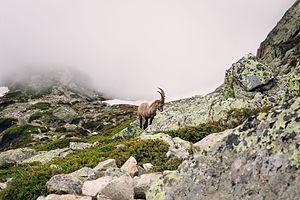
Un bouquetin dans les Aiguilles Rouges
Chamonix-Mont-Blanc, ou plus communément Chamonix, est une commune française située dans le département de la Haute-Savoie, en région Auvergne-Rhône-Alpes. La commune de Chamonix-Mont-Blanc recouvre du nord au sud seize villages ou hameaux : le Tour, Montroc, le Planet, Argentière, les Chosalets, la Joux, le Lavancher, les Tines, les Bois, les Praz de Chamonix, Chamonix-Mont-Blanc, les Pècles, les Mouilles, les Barrats, les Pélerins, les Gaillands, les Bossons.